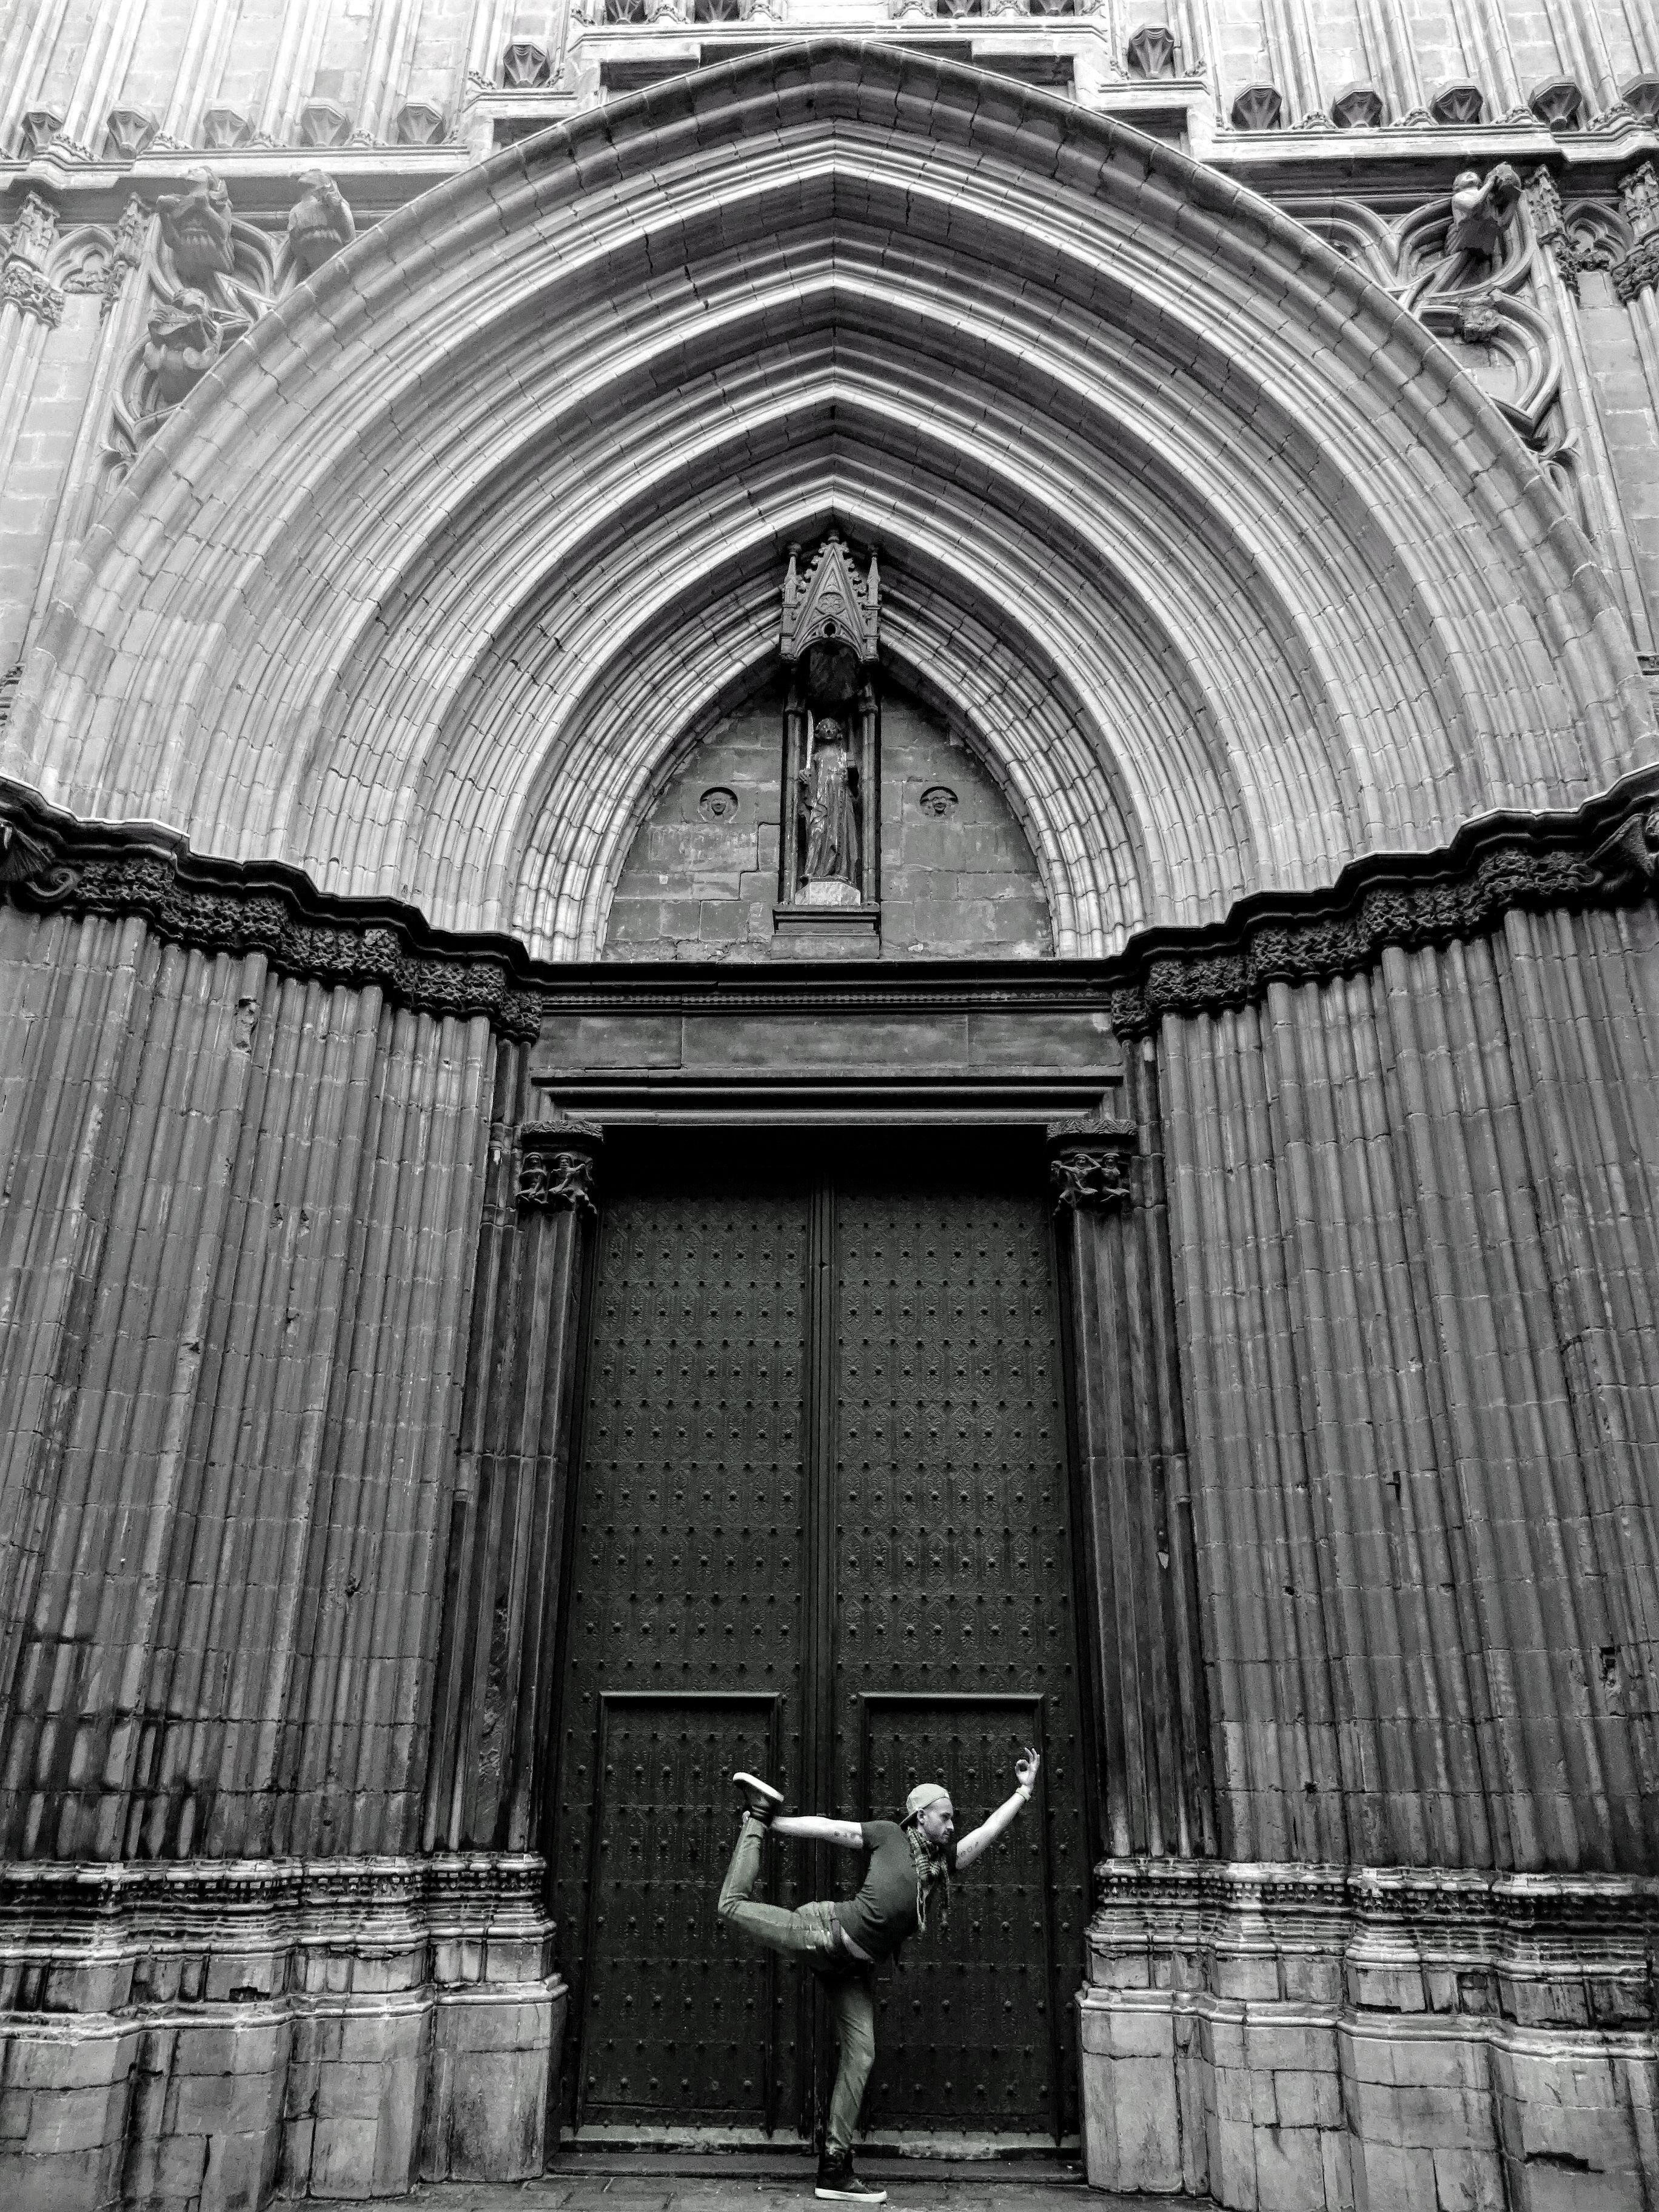
black and white, architecture, monochrome, monochrome photography, building, arch, cathedral, photography, church, place of worship, facade, stock photography, gothic architecture, symmetry, style, street, medieval architecture, city